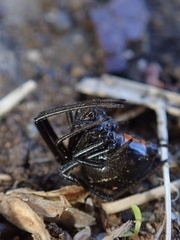
Species: Lactrodectus_hesperus